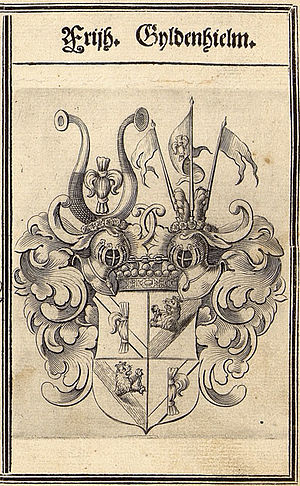
Gyllenhielm / Familierne Gyllenhielms oprindelse / Hertug Magnus
Friherre Carl Gyllenhielm
Navnet Gyllenhielm blev givet til udenomsægteskabelige børn af Gustav Vasas efterkommere. Otte frillebørn blev anerkendt og fik navnet Gyllenhielm. På den tid var det ikke usædvanligt at anerkende børn som var født udenfor ægteskabet af en frille, hverken blandt kongelige eller i almuen i middelalderens Sverige. Magnus Erikssons landslov fra 1350 beskrev hvordan frillebørn skulle opdrages og gav dem en vis arveret.